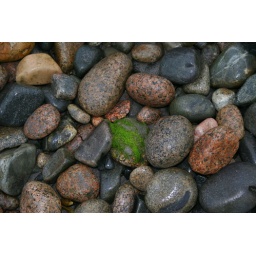
taken sep 2007 off beach near bar harbor